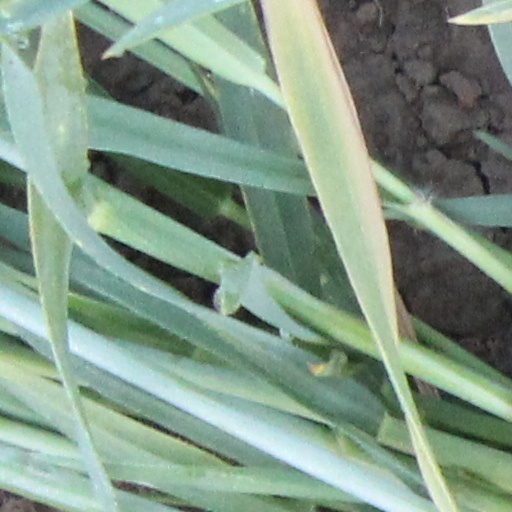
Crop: wheat